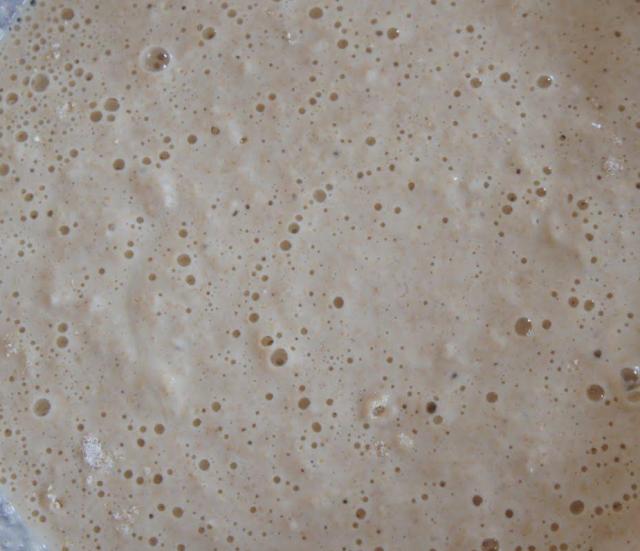
Texture: bubbly